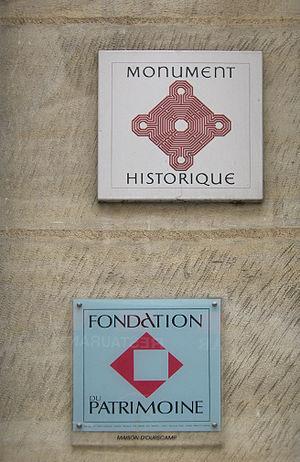
En France, la Fondation du patrimoine, créée par la loi du 2 juillet 1996, est un organisme privé indépendant à but non lucratif dont la mission est de sauvegarder et valoriser le patrimoine français de proximité.